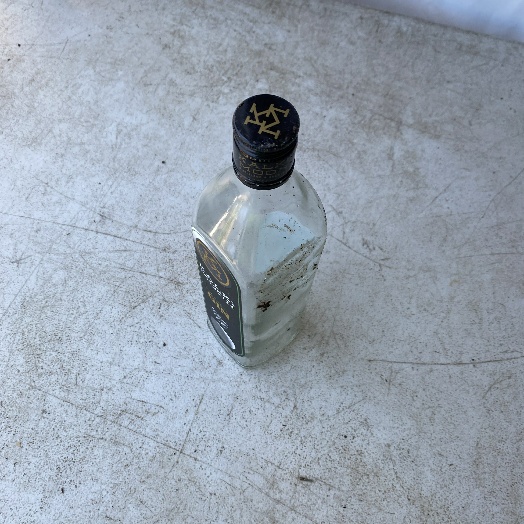
Label: Glass